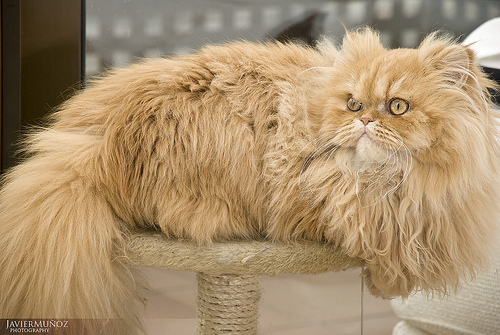
Animal: cat
Breed: Persian